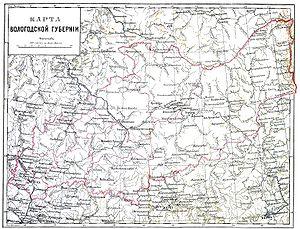
L'oblast de Vologda est un sujet fédéral de Russie.